Frederico Lapenda

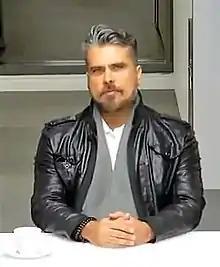
Lapenda in 2017

Frederico Lapenda is a movie producer and fight promoter. He is regarded as one of the founders of Mixed Martial Arts (MMA). In a visionary move he introduced the first mixed martial artist, Marco Ruas, to the world in UFC 6, changing no-holds- barred to mixed-martial-arts forever. Lapenda is credited, along with Ultimate Fighting Championship co-creator Art Davie, as being responsible for the globalization of MMA. Lapenda is also the president of the Beverly Hills Film Festival Grand Jury. He has produced feature films, vídeo games, MMA events, Master classes, and documentaries including "Kidnapping" and "", which became a 60 million dollar movie featuring The Rock. After spending 30 years promoting Brazilian culture around the world he was appointed Brazilian Tourism Ambassador along with Ronaldinho, Vitor Belfort, Renzo Gracie, and Romero Britto.